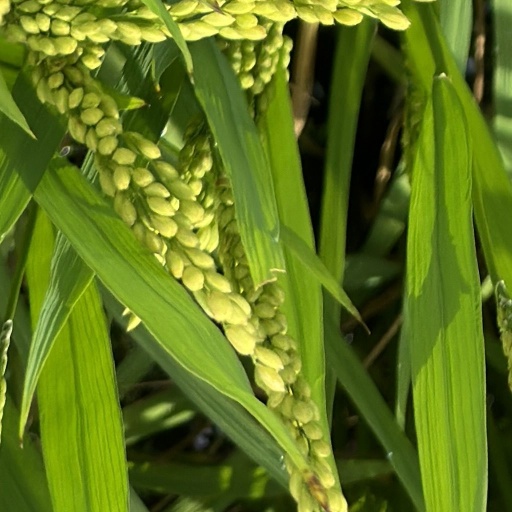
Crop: rice